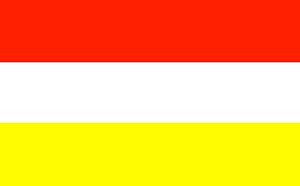
Ramales de la Victoria est une ville espagnole située dans la communauté autonome de Cantabrie. Le maire de la ville est José Domingo Diego San Emeterio.